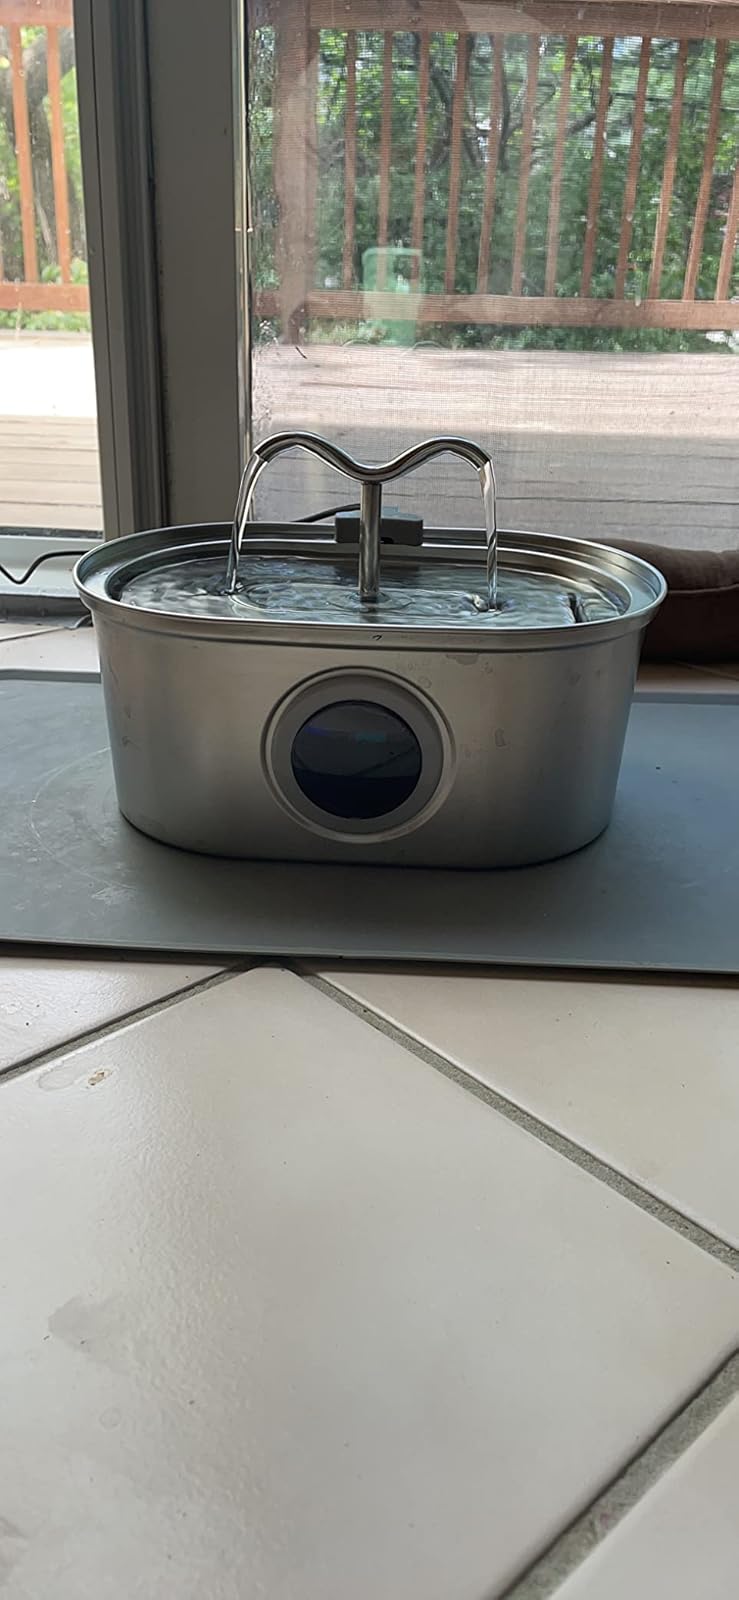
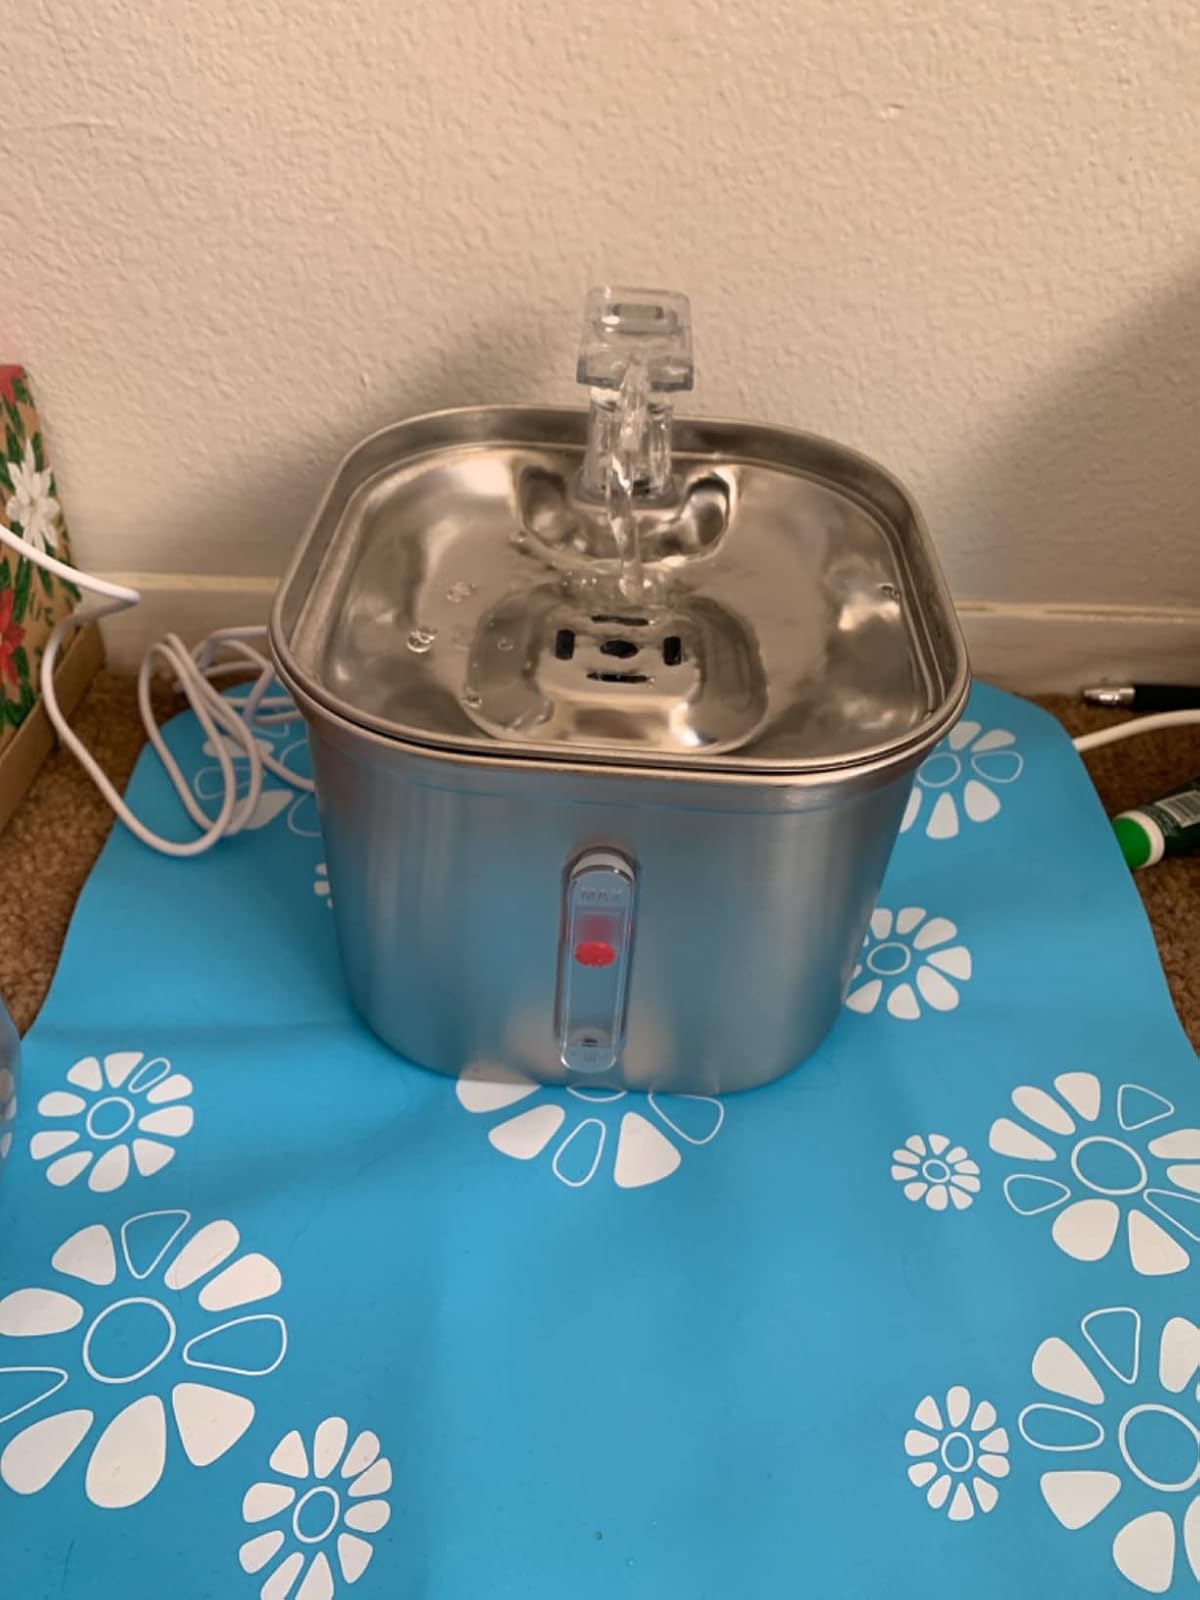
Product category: items_bowl
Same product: no